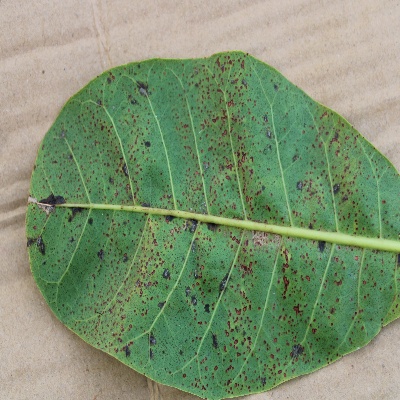
Crop: Cashew
Condition: anthracnose